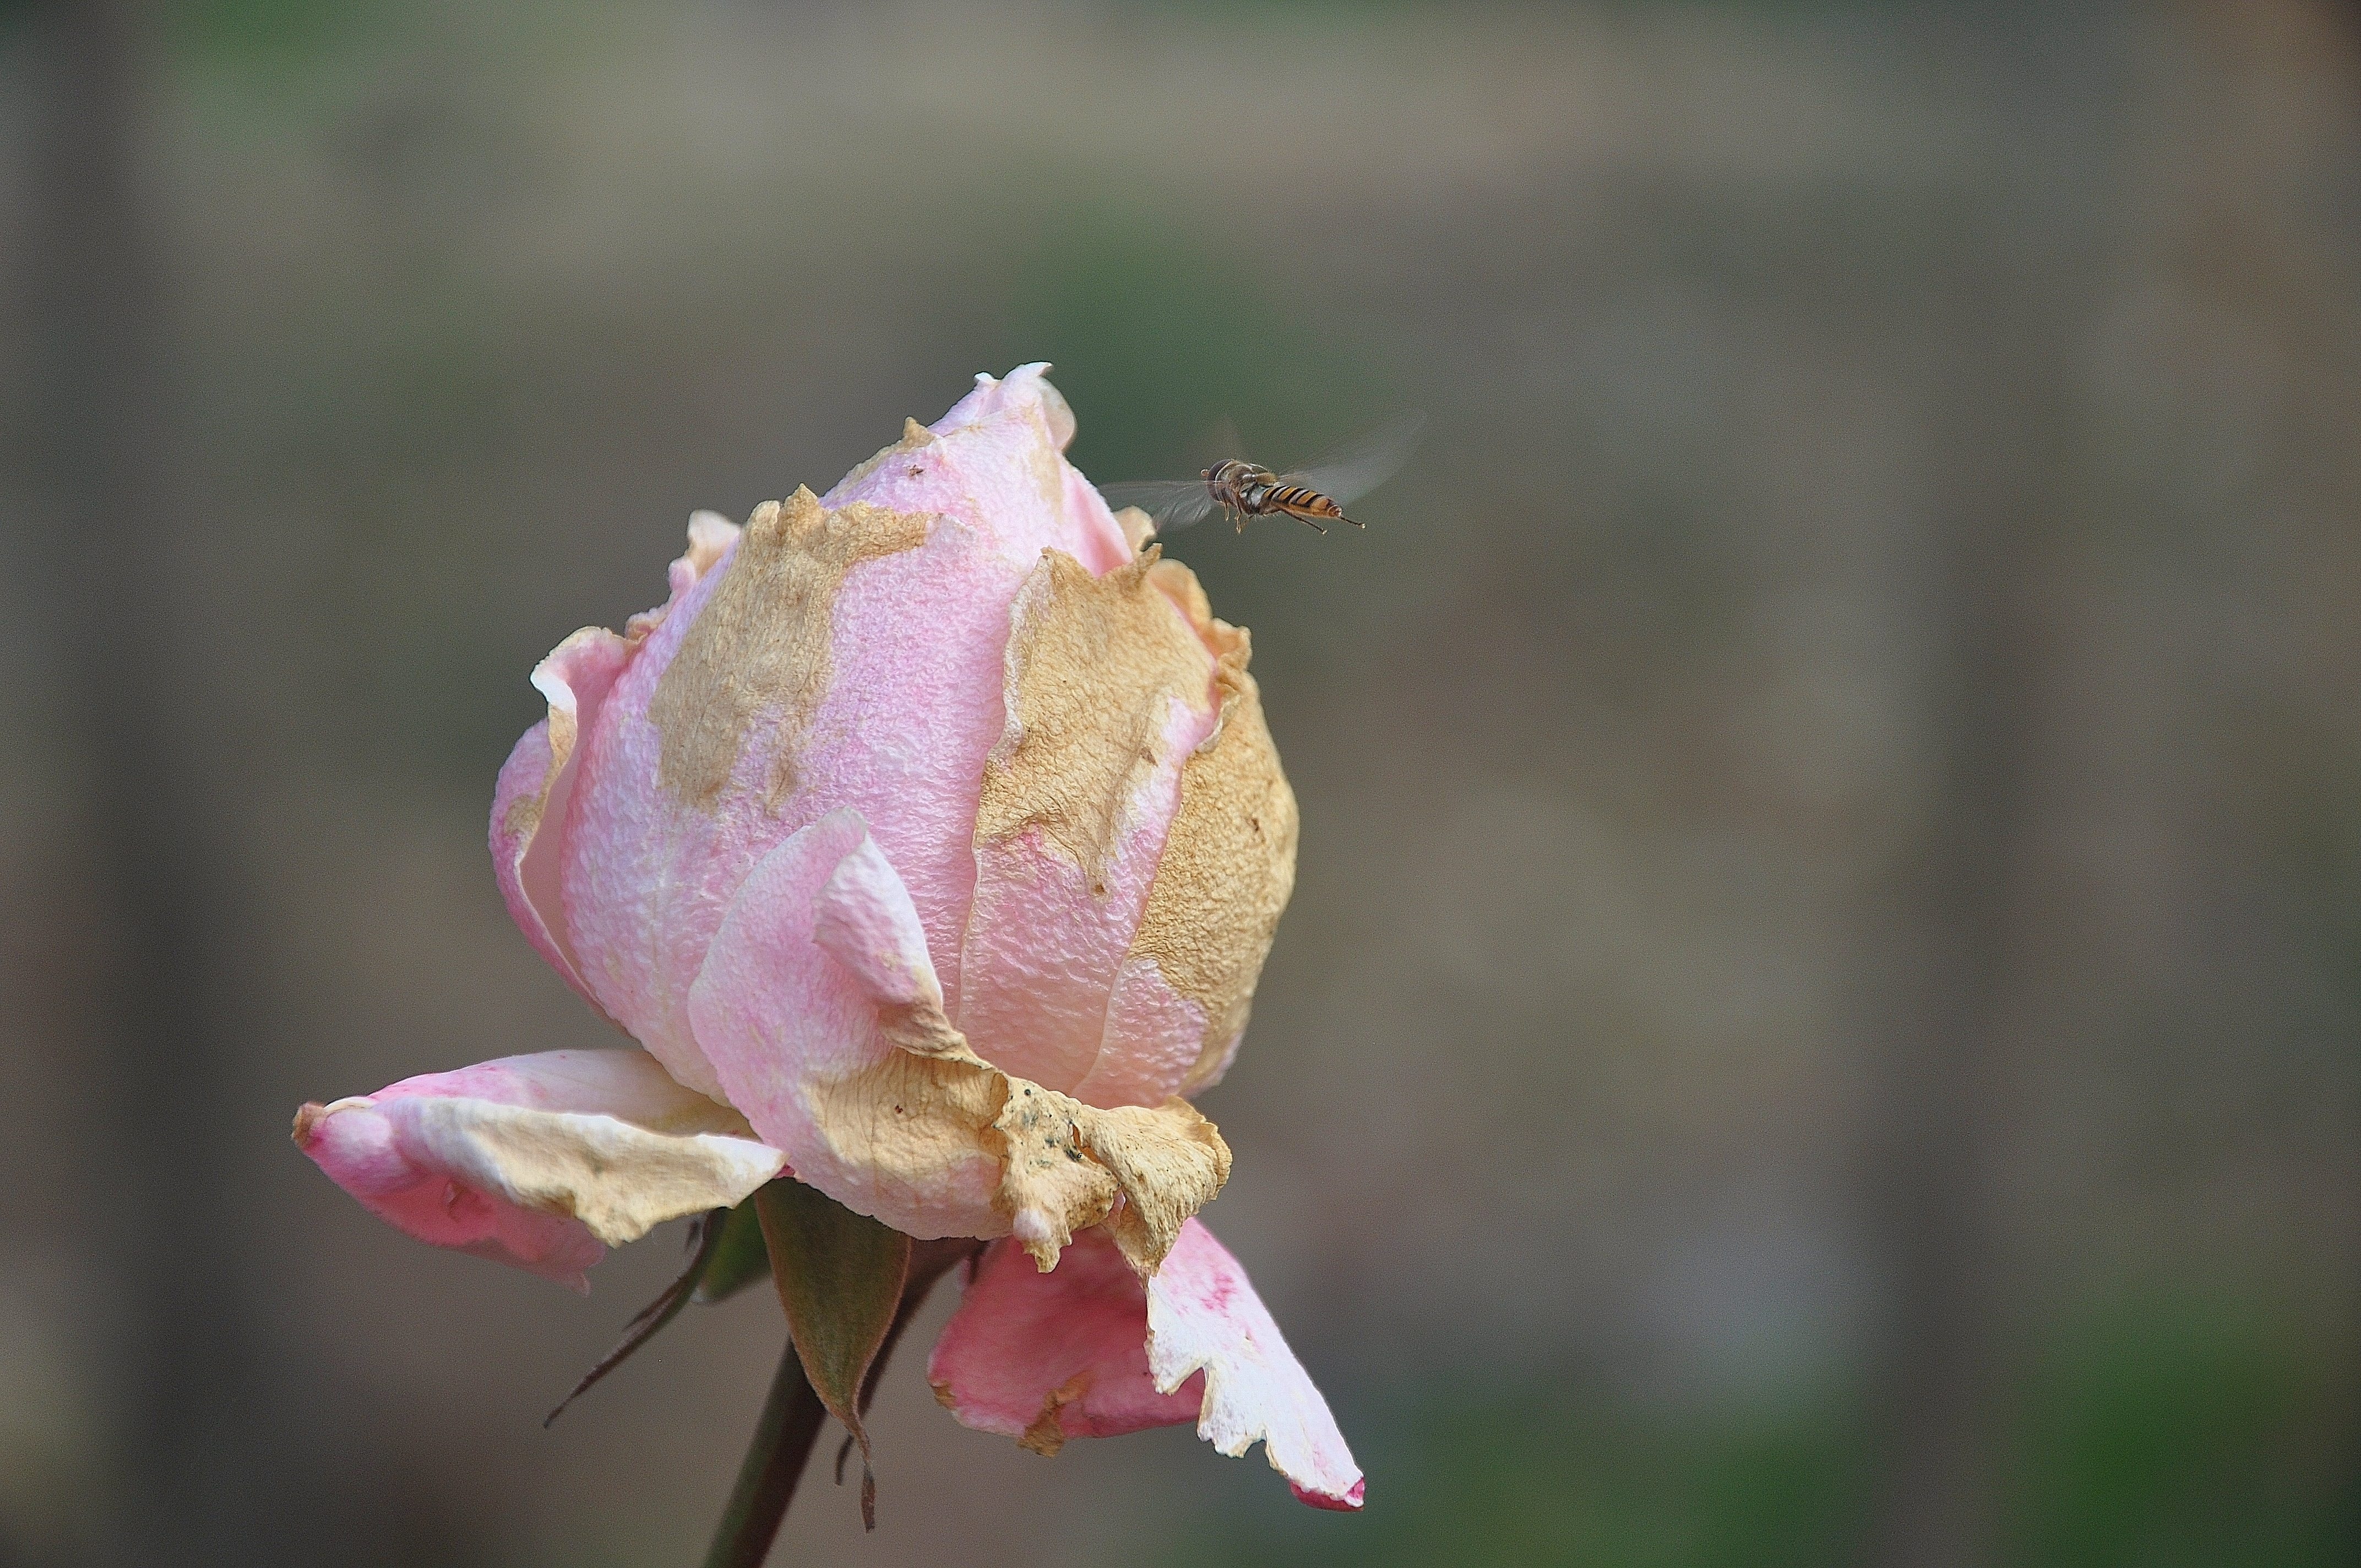
nature, branch, blossom, plant, photography, leaf, flower, petal, bloom, summer, floral, love, rose, spring, green, red, macro, natural, fresh, romance, romantic, botany, pink, wedding, marriage, flora, wildflower, flowers, close up, roses, leaves, beauty, passion, bud, rosids, flowery, macro photography, green leaf, flowering plant, rose family, rosaceae, velvety, rosoideae, plant stem, land plant